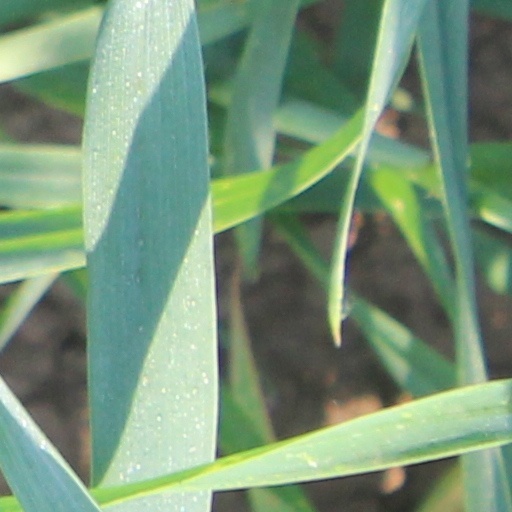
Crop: wheat